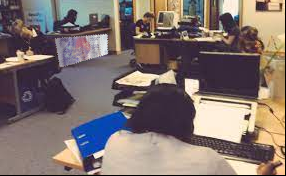
Denominación: 100